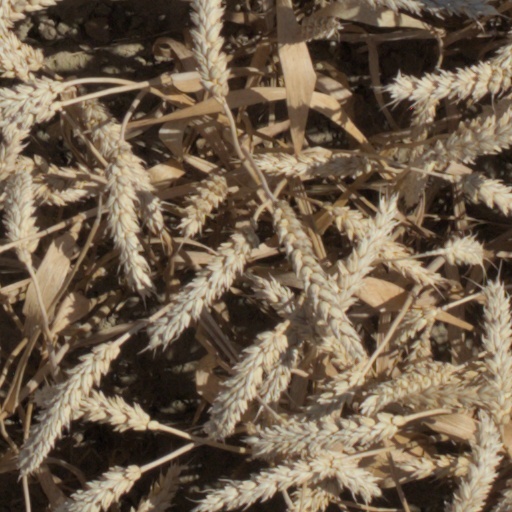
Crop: wheat